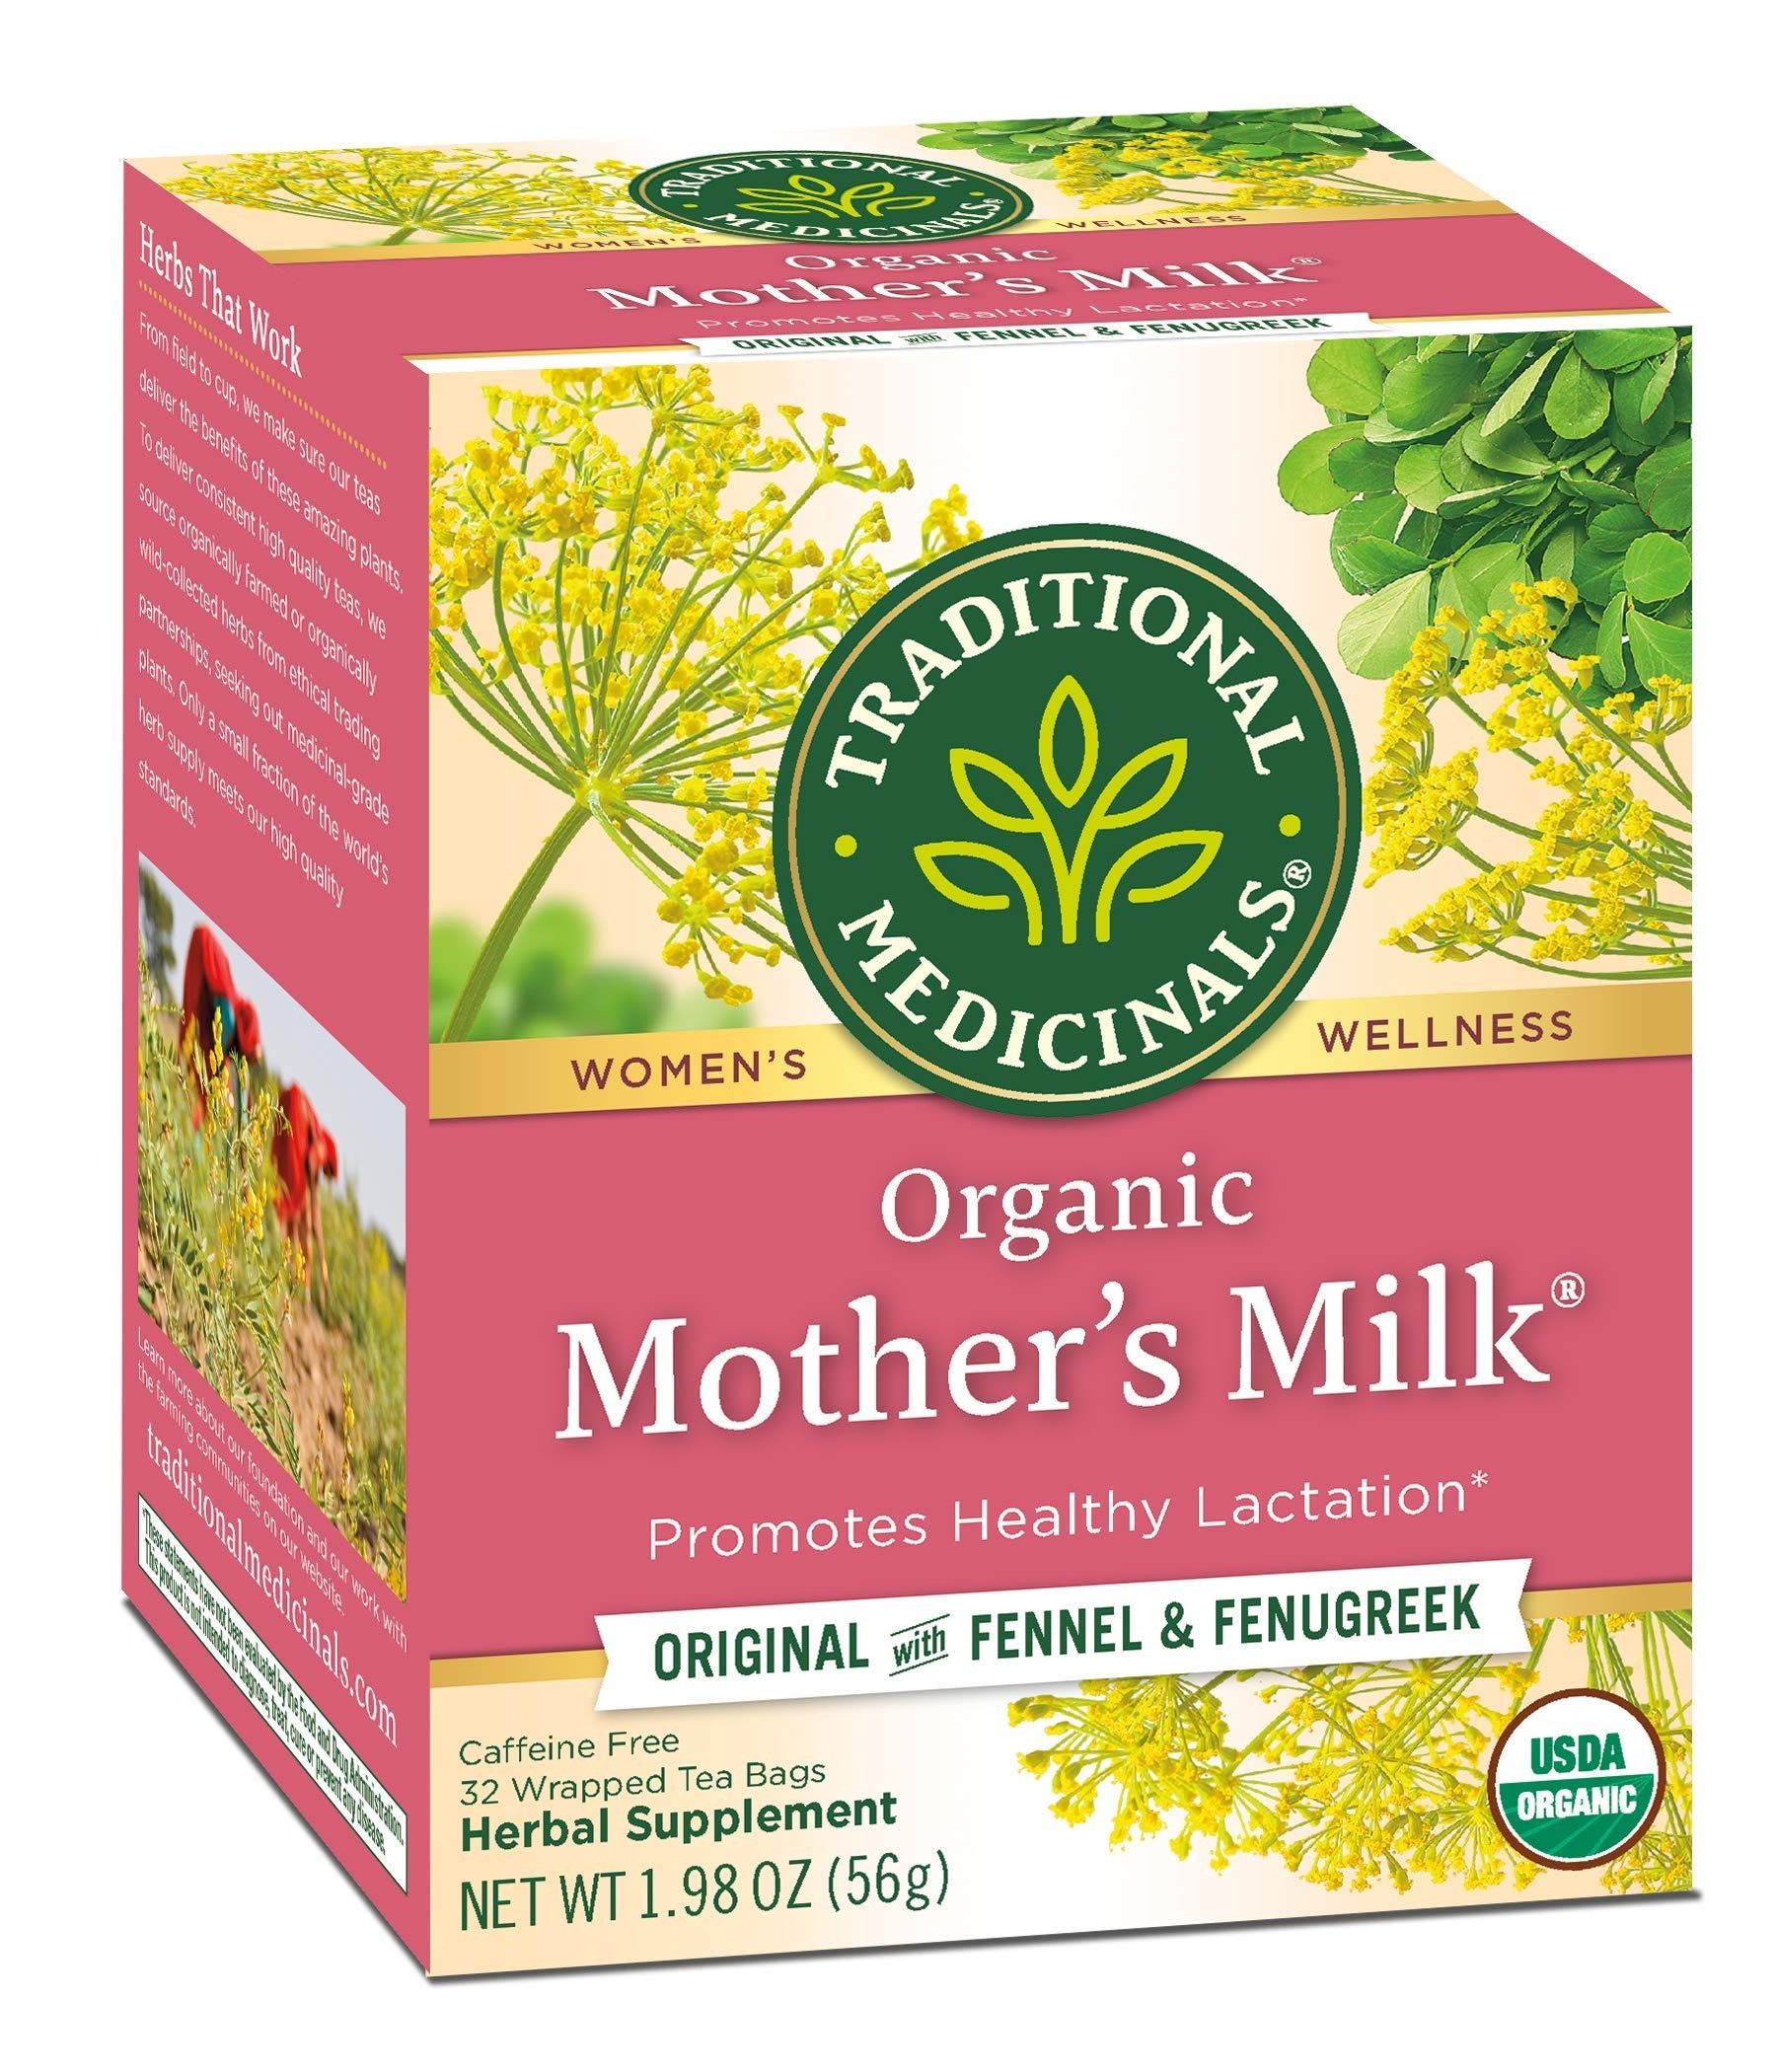
Item Name: Traditional Medicinals Organic Mother’s Milk Women's Tea Bag, 32 Count
Value: 32.0
Unit: count

Price: 10.49